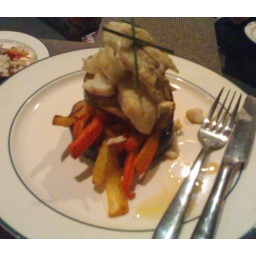
Spiced and honey-roasted aubergine, carrot and parsnip, with hoki poached in green curry, coconut cream, and lemon grass.